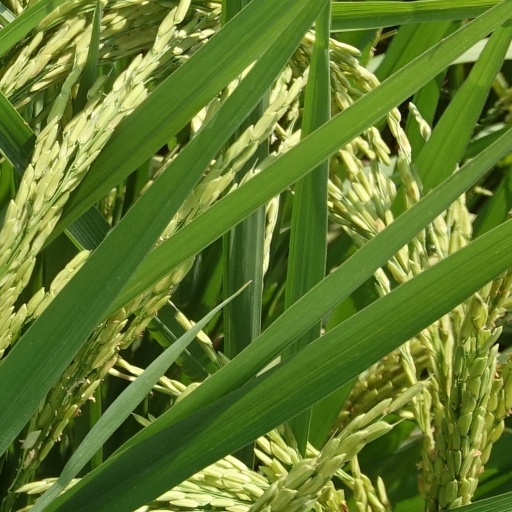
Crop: rice